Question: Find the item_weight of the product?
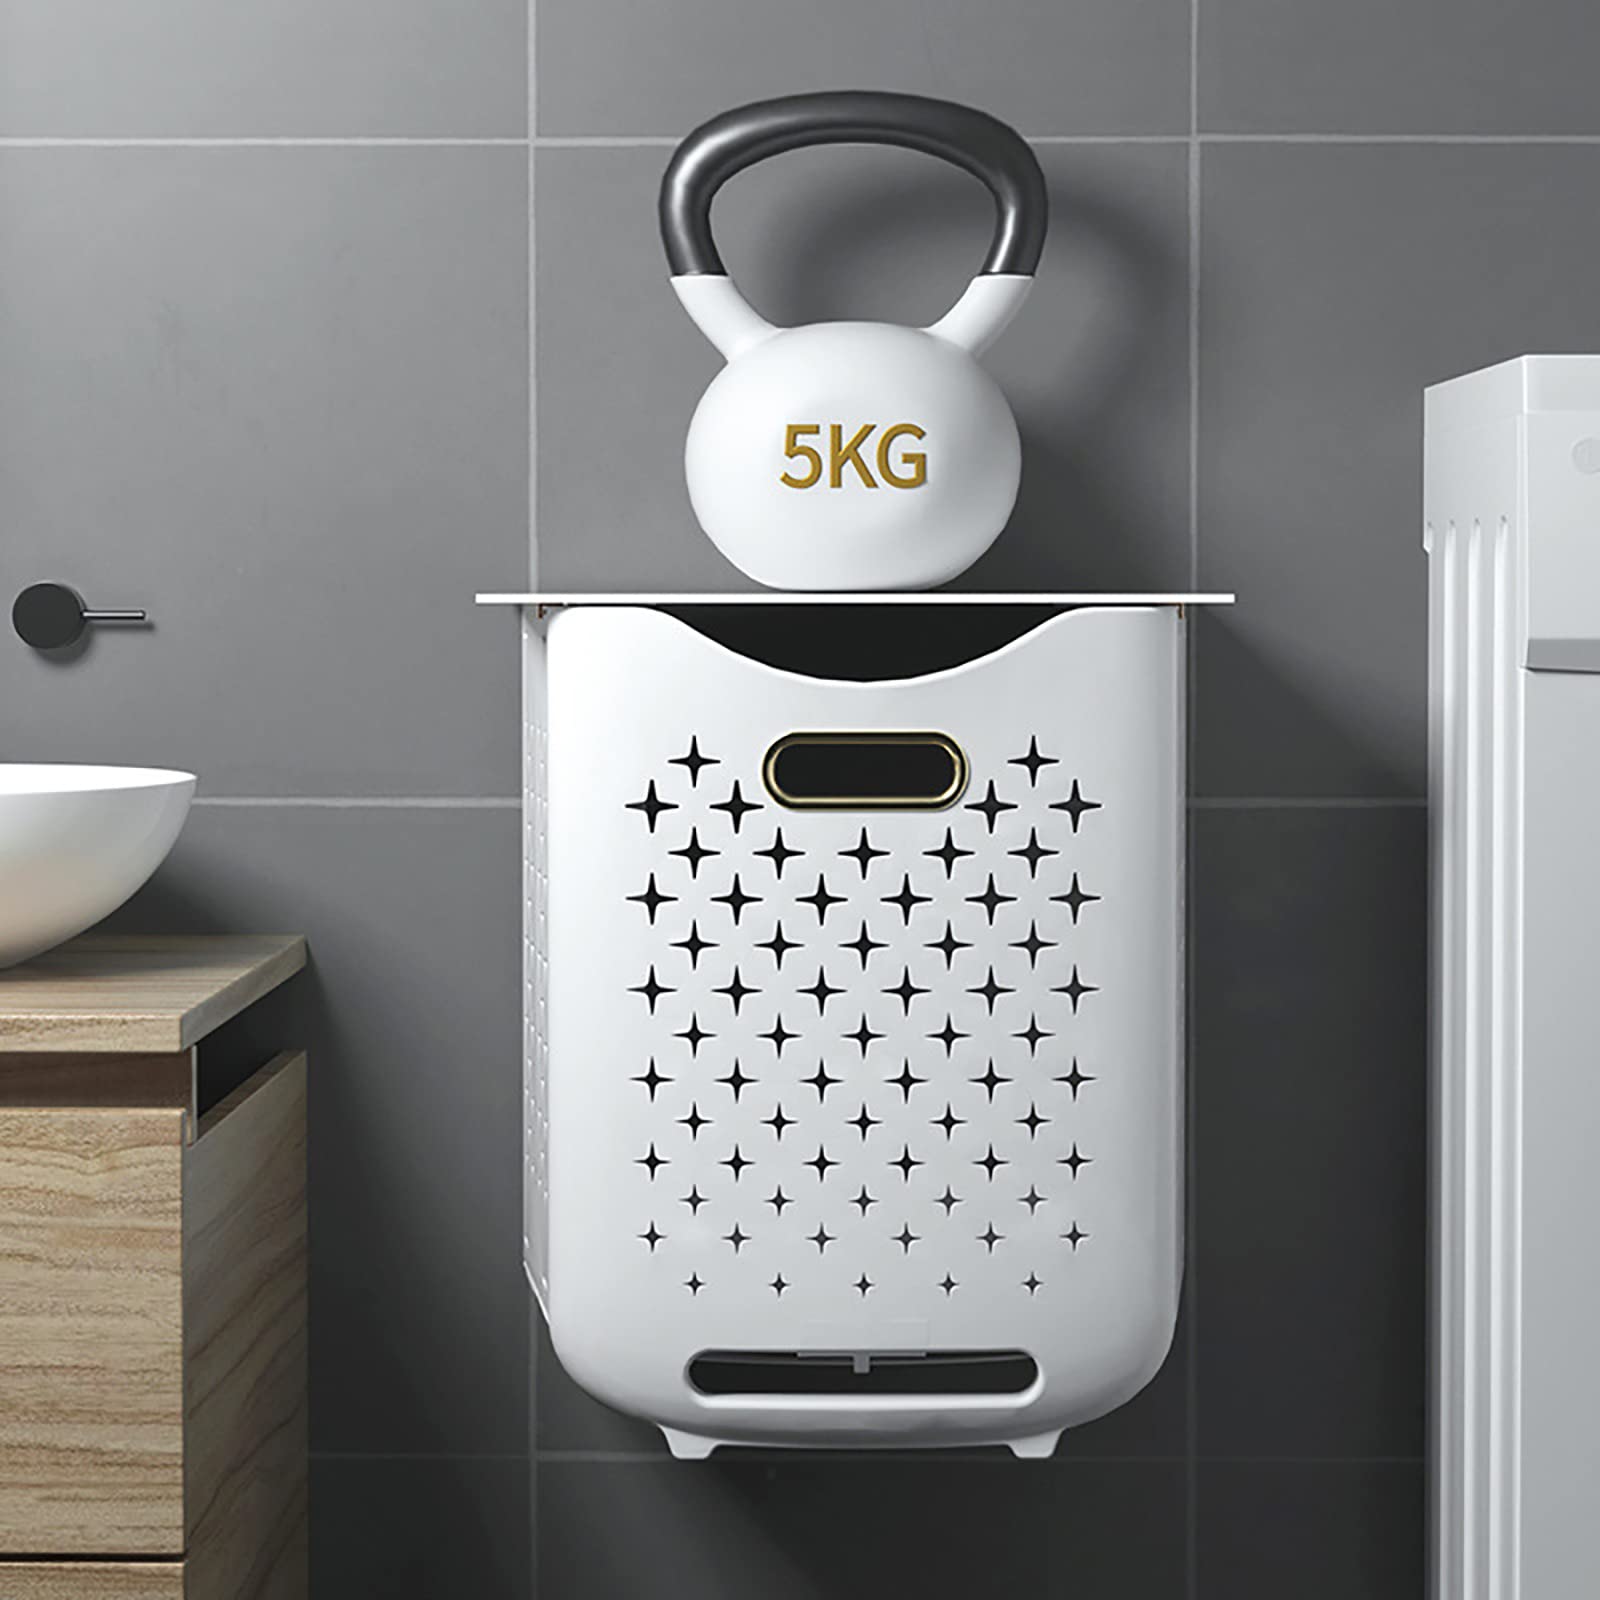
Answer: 5.0 kilogram